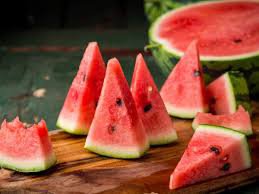
Label: Watermelon